Helge Haugen

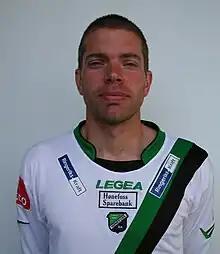
Haugen in Hønefoss BK

Haugen scored a goal that ended Hønefoss' goal-drought of 325 minutes, when his team won 3–1 against Sogndal on 3 November 2013.